Interchange (road)

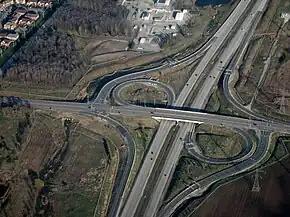
A parclo A4 interchange along Highway 407 on the Mississauga / Milton, Ontario, boundary

A double roundabout diamond interchange, also known as a dumbbell interchange or a dogbone interchange, is similar to the diamond interchange, but uses a pair of roundabouts in place of intersections to join the highway ramps with the crossroad. This typically increases the efficiency of the interchange when compared to a diamond, but is only ideal in light traffic conditions. In the dogbone variation, the roundabouts do not form a complete circle, instead having a teardrop shape, with the points facing towards the center of the interchange. Longer ramps are often required due to line-of-sight requirements at roundabouts.